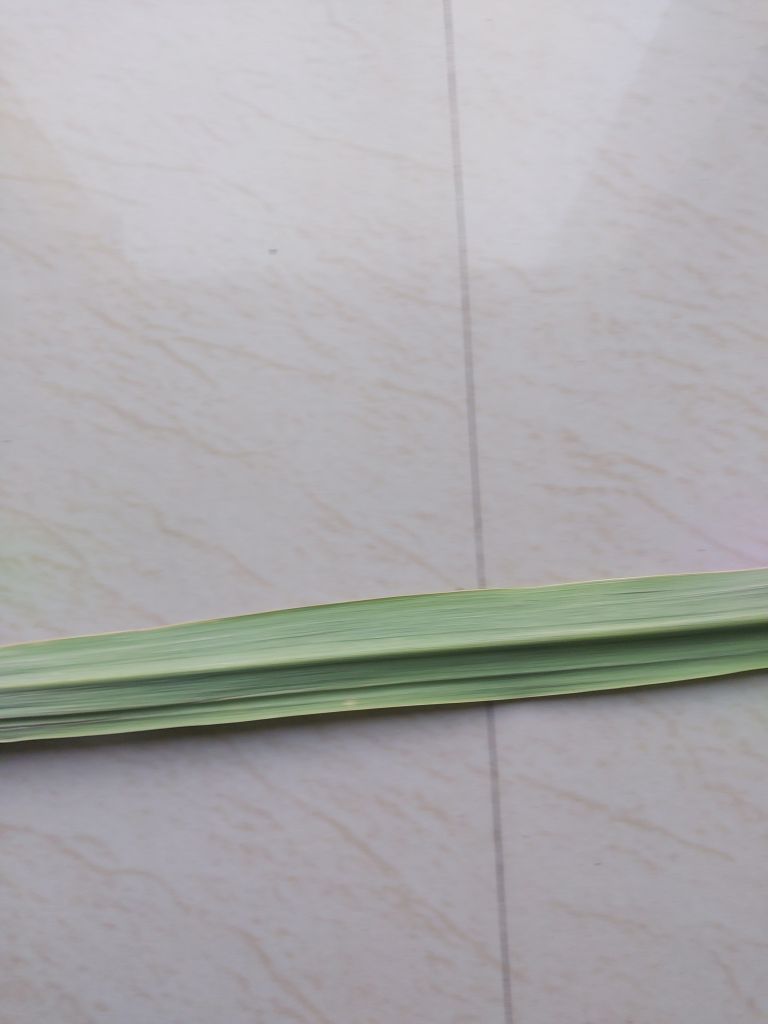
Label: Viral Disease